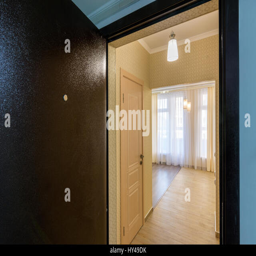
renovated apartment in new building , view from the open front door